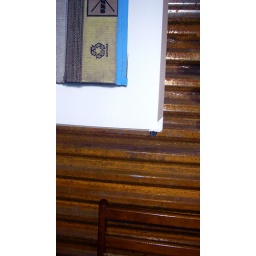
wooden folding chair against the diningroom wall